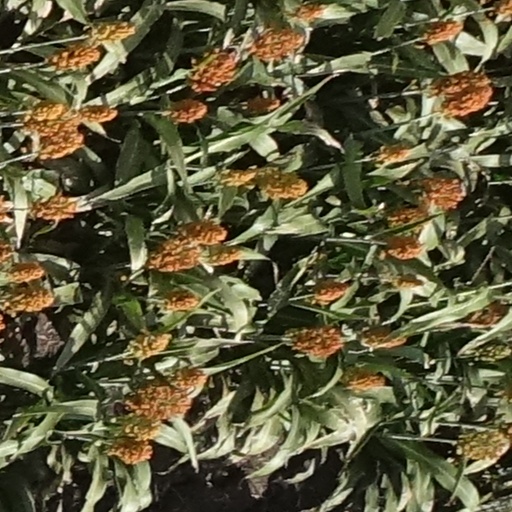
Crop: sorghum